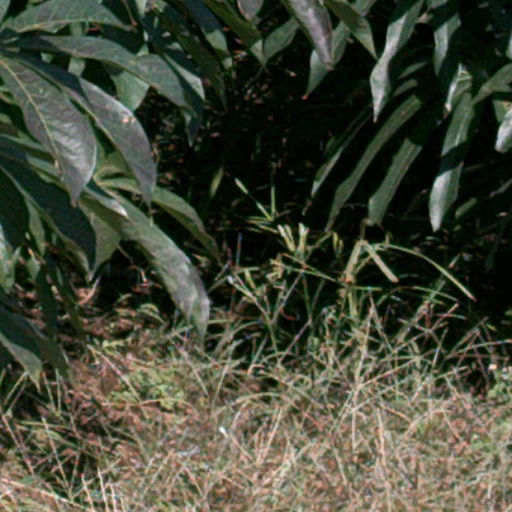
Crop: cassava